Italian Army Music Band

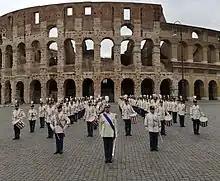
The Music Band in front of the Colosseum, Rome

The Italian Army Music Band is an Italian military band based in Rome which represents the Italian Army. It is currently the senior most military band in the Italian Armed Forces. It is subordinate to the Capital Military Command. The band is composed of 102 non-commissioned officers and officers, under a senior training officer and master conductor/concertmaster which directs the band and leads it during parades. The conductor since 2019 is Maj. Filippo Cangiamila.